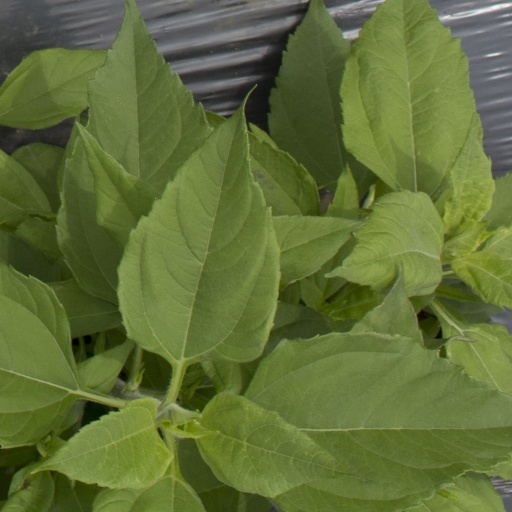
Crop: Jerusalem artichoke